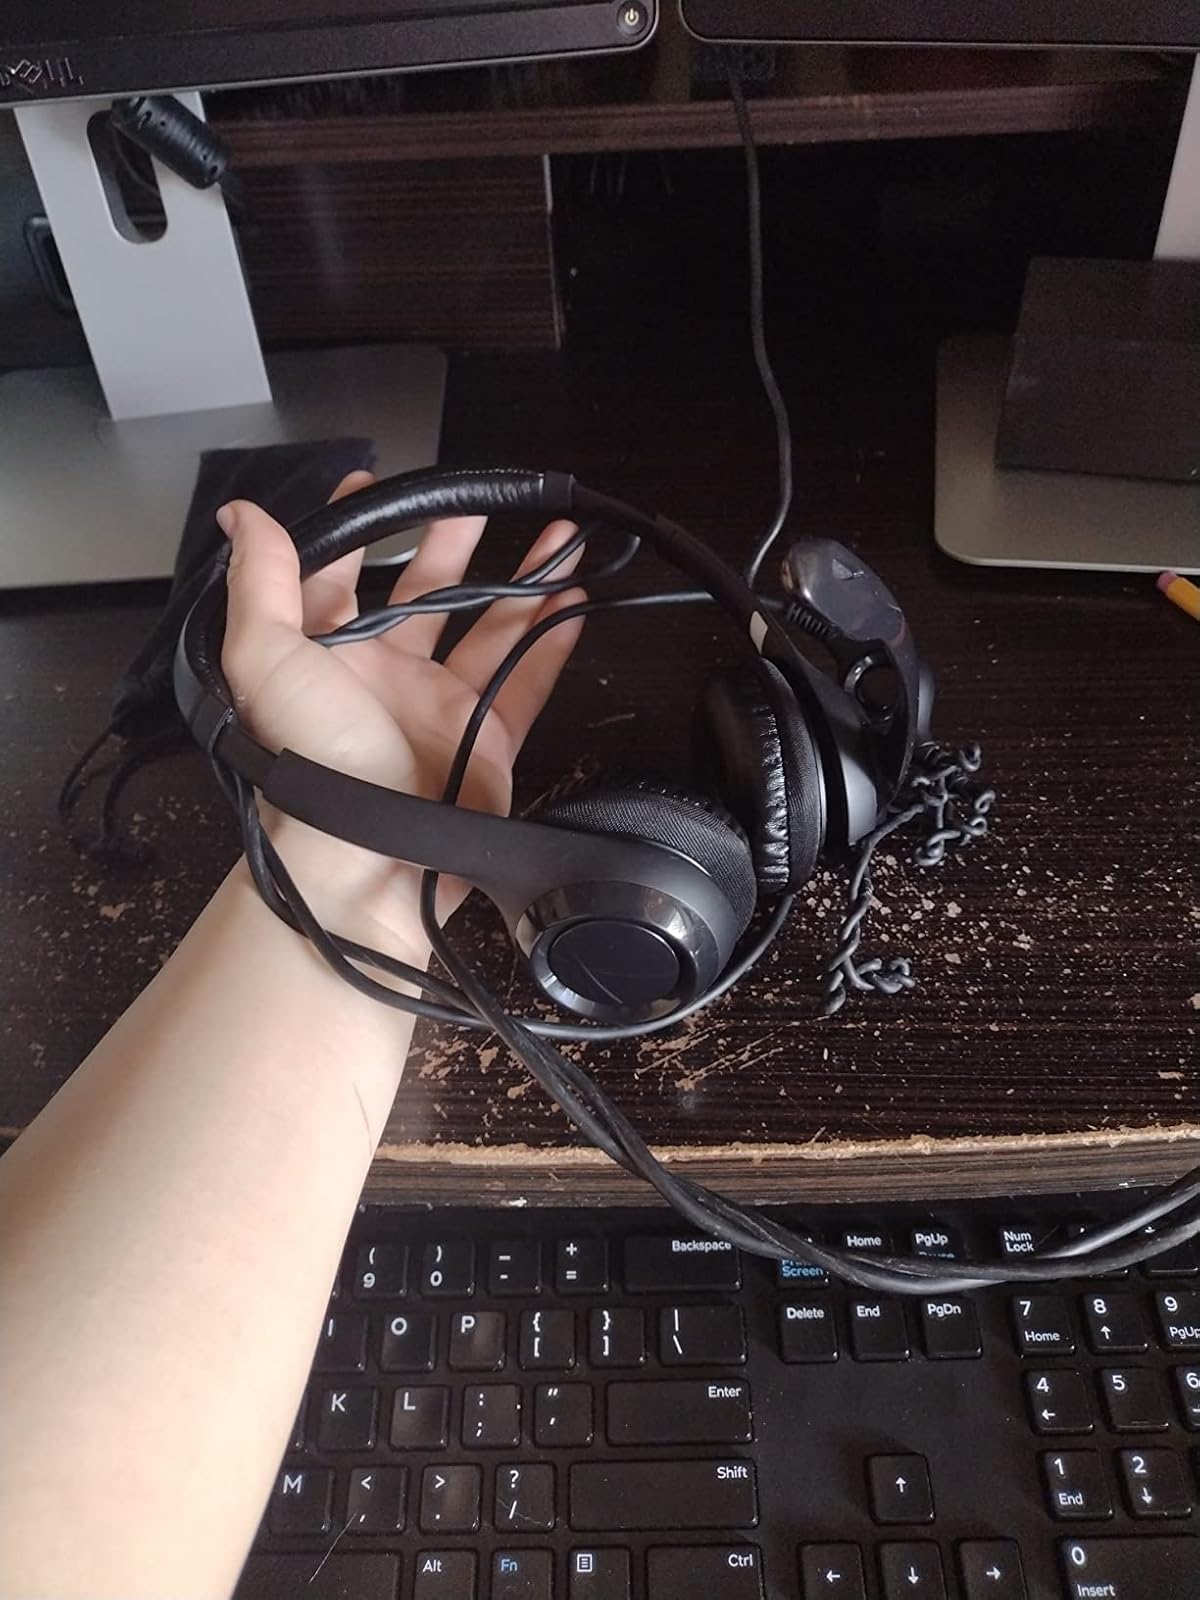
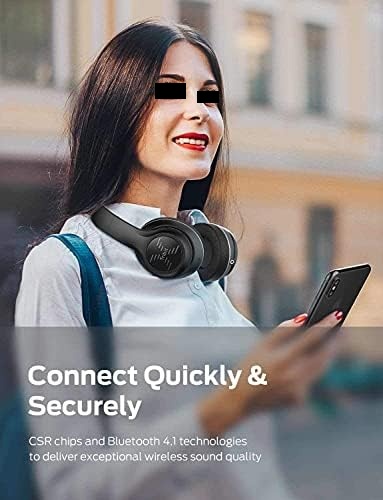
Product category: headphones
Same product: no